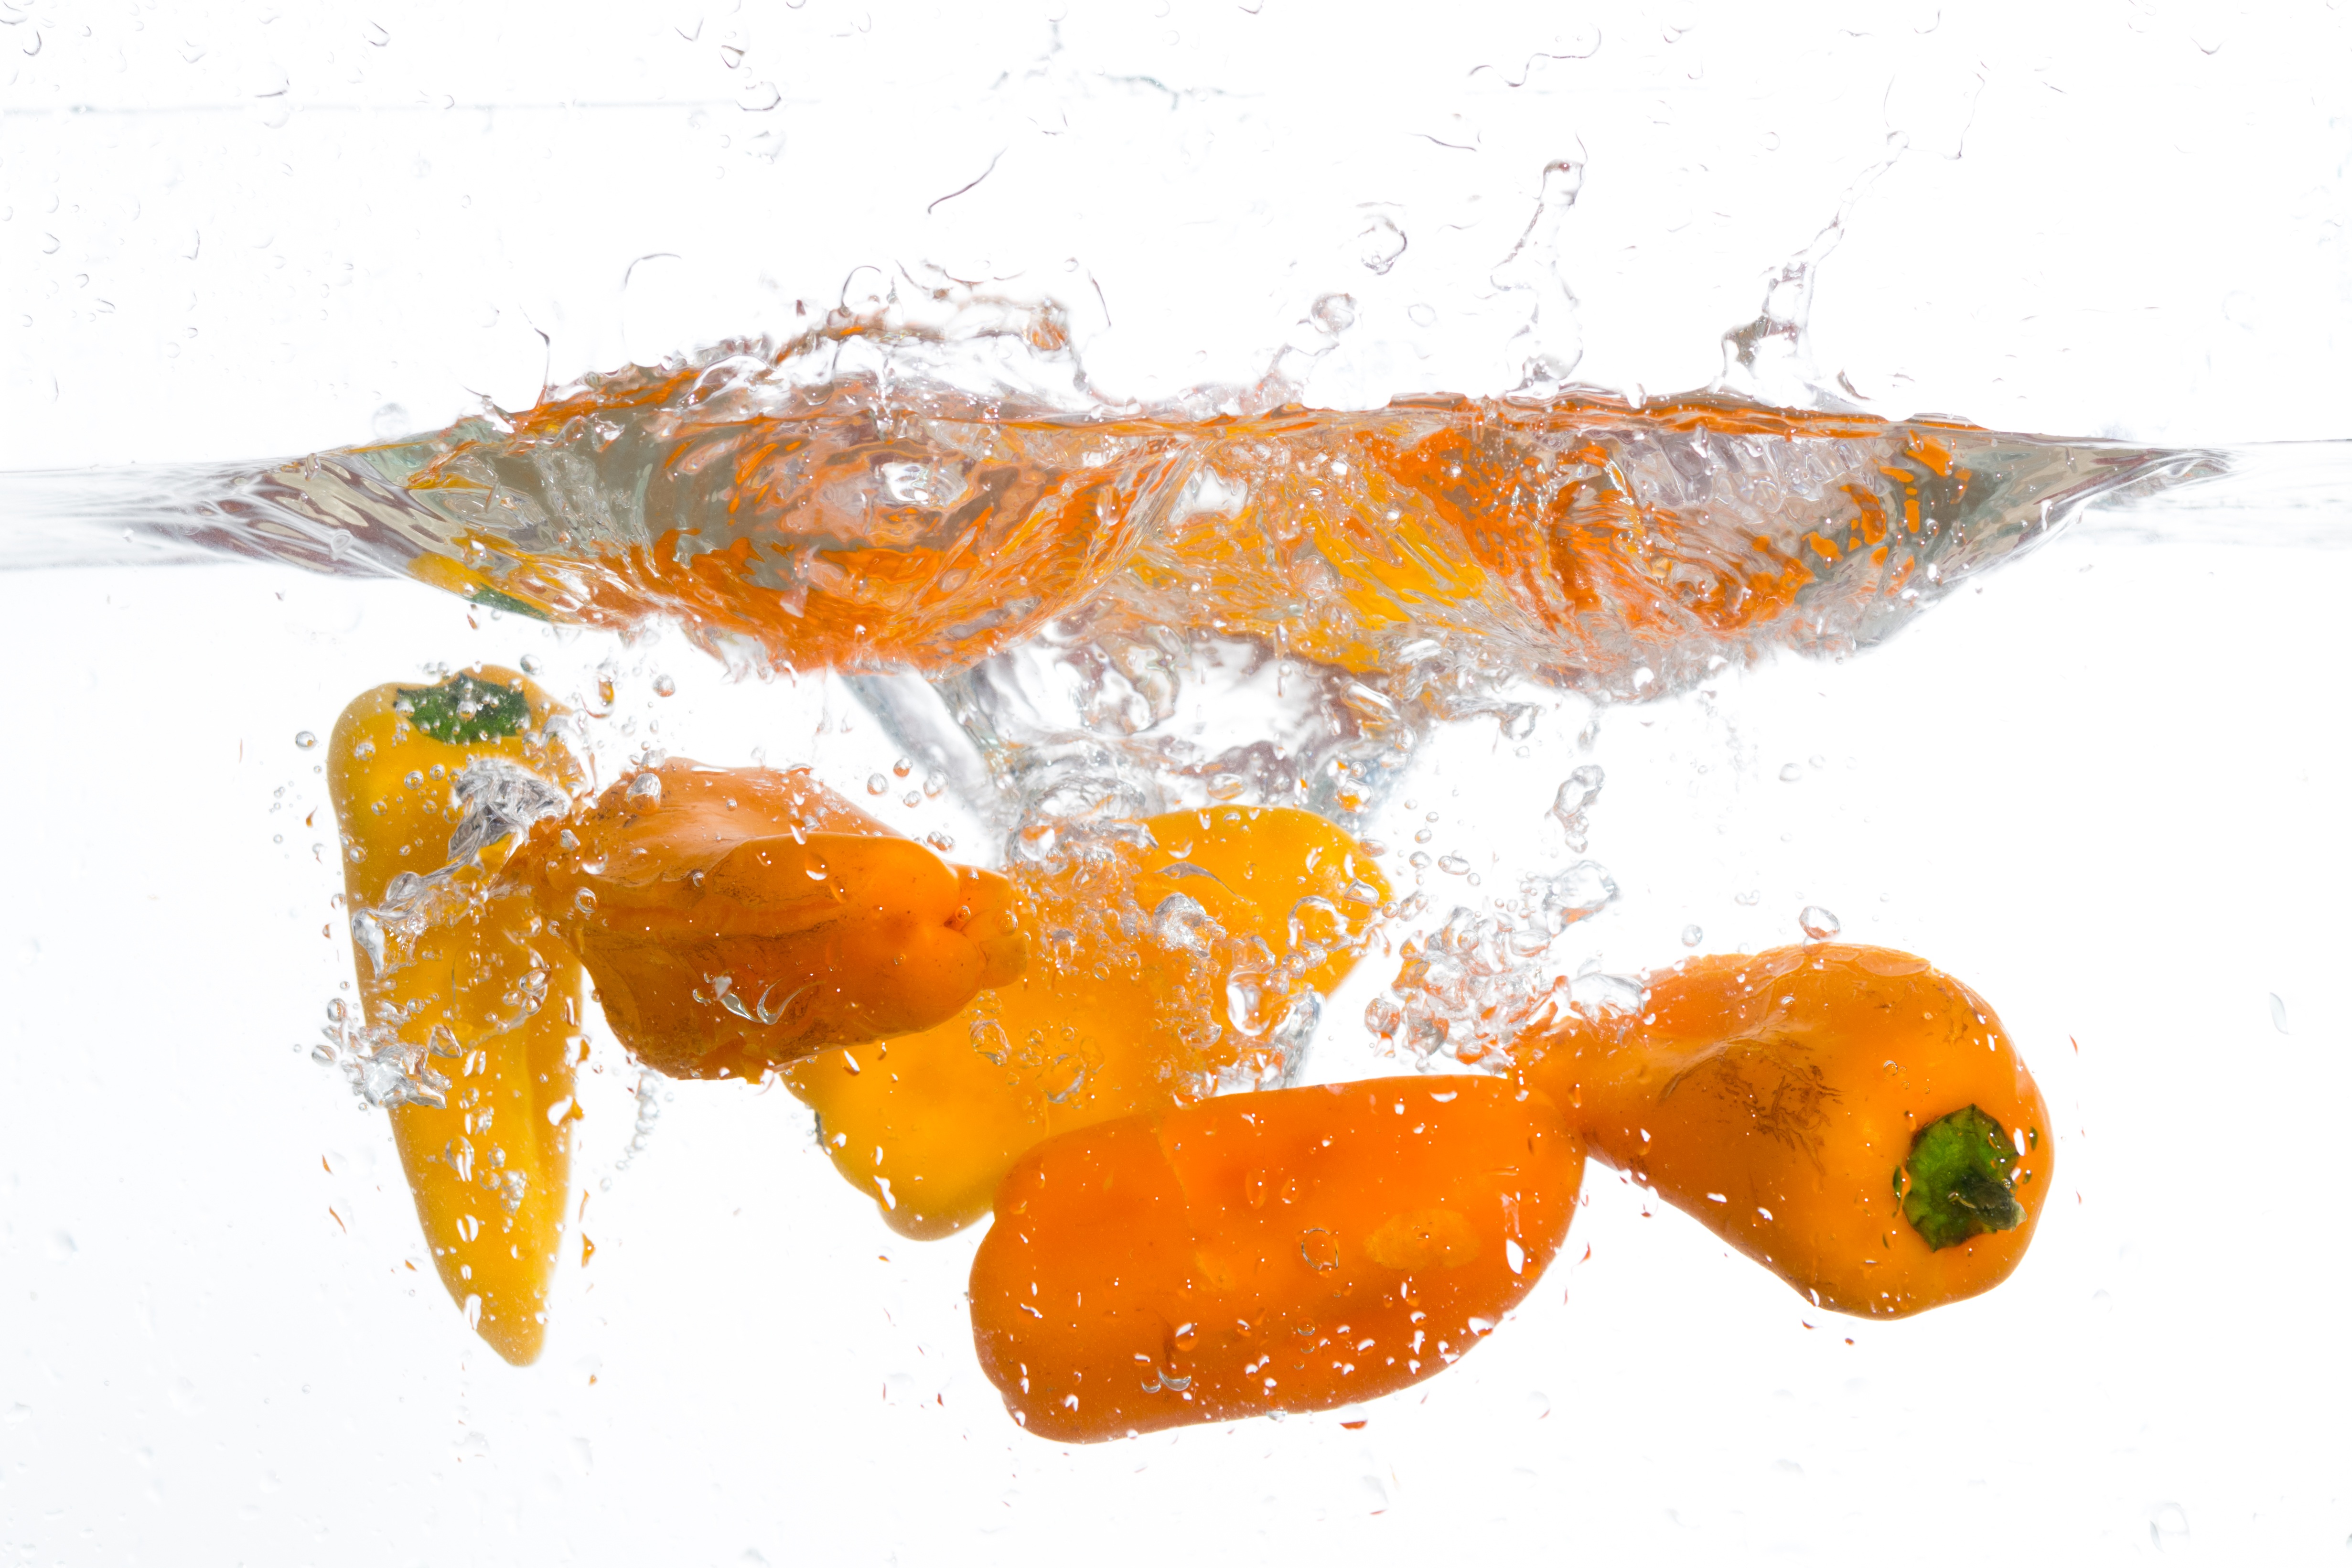
plant, leaf, orange, food, produce, kitchen, yellow, fish, healthy, spain, vegetables, peppers